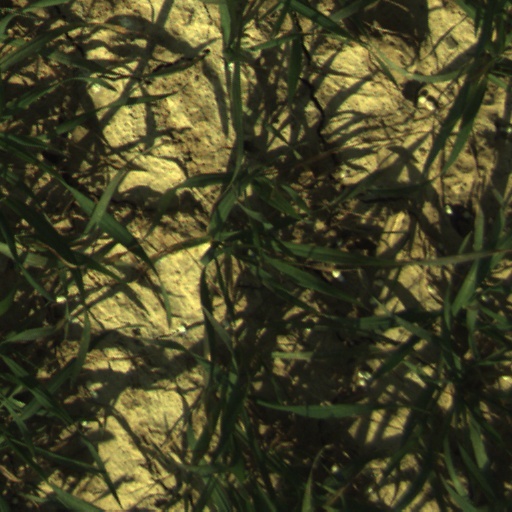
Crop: wheat